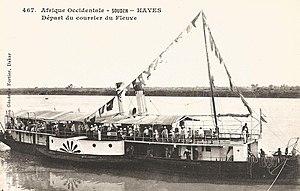
François-Edmond Fortier, Kayes. Départ du courrier du fleuve. Afrique Occidentale - Soudan.